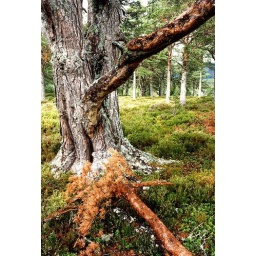
The ancient forest of Rothiemurchus beneath the Cairngorm mountains in Scotland. Scanned print.